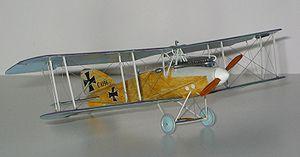
La Première Guerre mondiale voit le plein essor des premiers avions militaires, après de timides tâtonnements et utilisations avant guerre.
L'Albatros C.XII est un avion biplan biplace de reconnaissance de la Première Guerre mondiale.